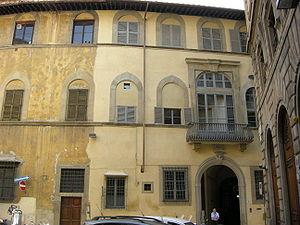
Le Palazzo ou Casa Martelli était un palais résidentiel et, depuis 2009, un musée civique exposant in situ les vestiges de la collection d'art de la famille d'origine, ainsi que ses salles ornées de fresques. Le palais est situé au nᵒ 8 de la Via Ferdinando Zannetti près de l'intersection avec la Via Cerretani, dans le centre historique de Florence.